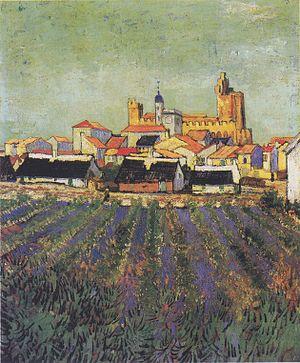
L'église de Notre-Dame-de-la-Mer est une église fortifiée romane du IXᵉ siècle des Saintes-Maries-de-la-Mer en Camargue dans les Bouches-du-Rhône, en Provence. Dédiée à Notre-Dame et aux Saintes Maries, elle fait l'objet du pèlerinage aux Saintes-Maries-de-la-Mer, et est classée aux monuments historiques depuis 1840.
Van Gogh aux Saintes-Maries-de-la-Mer relate la découverte de la ville des Saintes-Maries-de-la-Mer en France par Vincent van Gogh qui y passe une semaine début juin 1888. Ce court séjour marque une étape importante de son œuvre, l’avènement de la couleur exagérée, « outrée », annonciatrice de ses grandes œuvres d’Arles : Les Tournesols, champs, jardins, etc.